The Love Trap (1929 film)

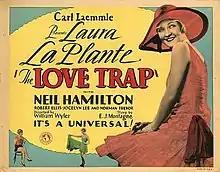

The Love Trap is a 1929 American sound part-talkie comedy film directed by William Wyler and starring Laura La Plante, Neil Hamilton and Robert Ellis. In addition to sequences with audible dialogue or talking sequences, the film features a synchronized musical score and sound effects along with English intertitles. The soundtrack was recorded using the Western Electric sound-on-film system.